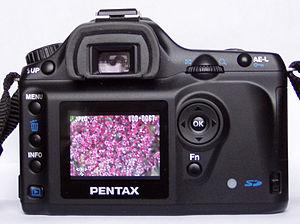
L'écran à cristaux liquides ou LCD permet la création d’écrans plats à faible consommation d'électricité. Aujourd'hui ces écrans sont utilisés dans presque tous les affichages électroniques.